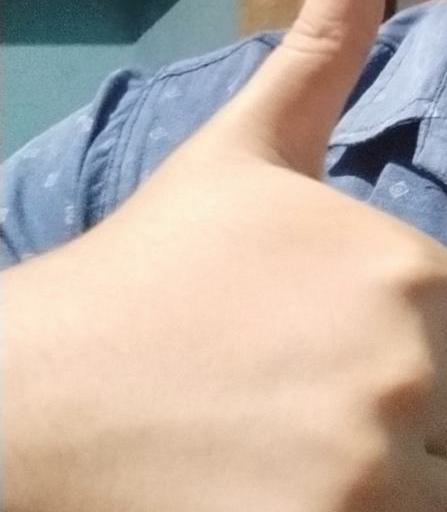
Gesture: like